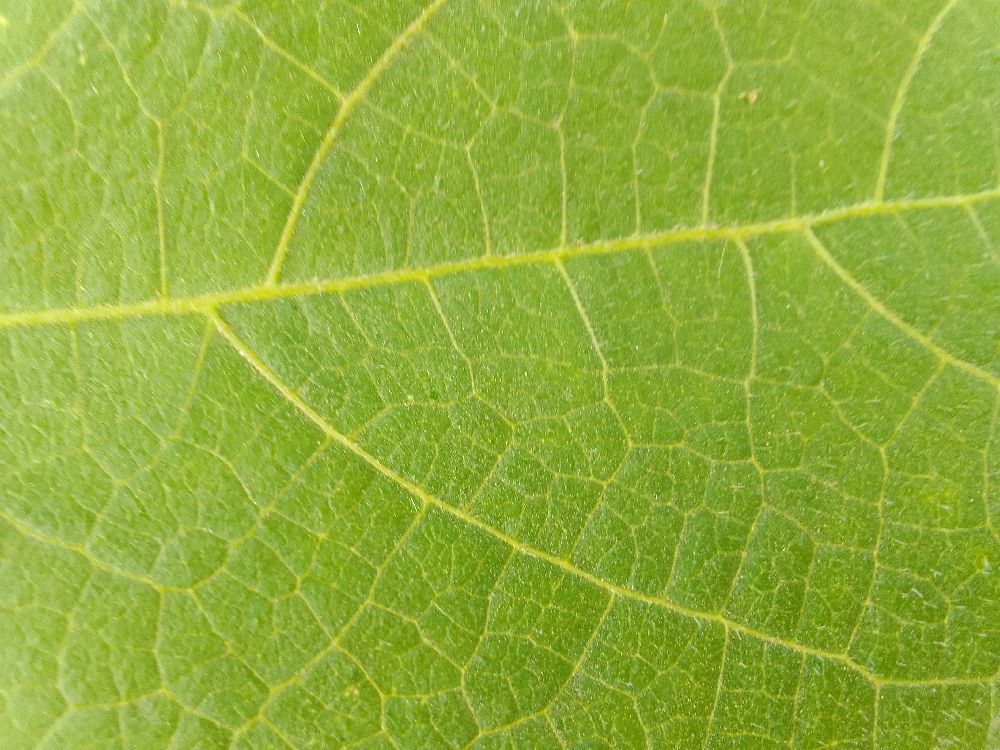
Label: healthy